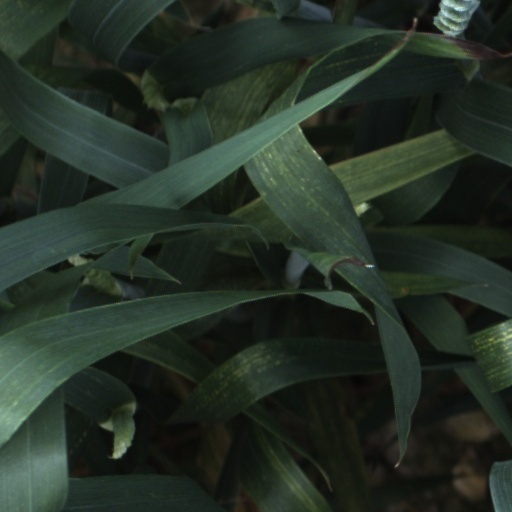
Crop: wheat